Ninety-five Theses

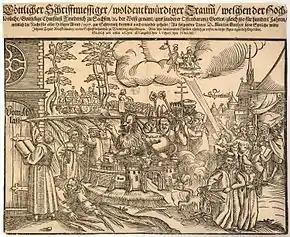
Print made for the 1617 Reformation Jubilee showing Luther inscribing the "Theses" on the Wittenberg church door with a giant quill.

The indulgence controversy set off by the "Theses" was the beginning of the Reformation, a schism in the Roman Catholic Church which initiated profound and lasting social and political change in Europe. Luther later stated that the issue of indulgences was insignificant relative to controversies which he would enter into later, such as his debate with Erasmus over the bondage of the will, nor did he see the controversy as important to his intellectual breakthrough regarding the gospel. Luther later wrote that at the time that he wrote the "Theses", he remained a "papist", and he did not seem to think the "Theses" represented a break with established Roman Catholic doctrine. But it was out of the indulgences controversy that the movement which would be called the Reformation began, and the controversy propelled Luther to the leadership position he would hold in that movement. The "Theses" also made evident that Luther believed the church was not preaching properly and that this put the laity in serious danger. Further, the "Theses" contradicted the decree of Pope Clement VI, in 1343, that indulgences are the treasury of the church. This disregard for papal authority presaged later conflicts.